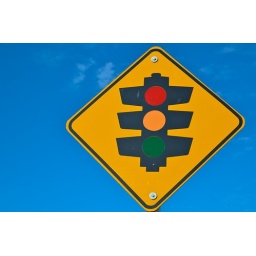
There is a road sign in front of our home